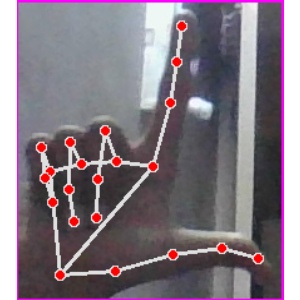
अक्षर: ल